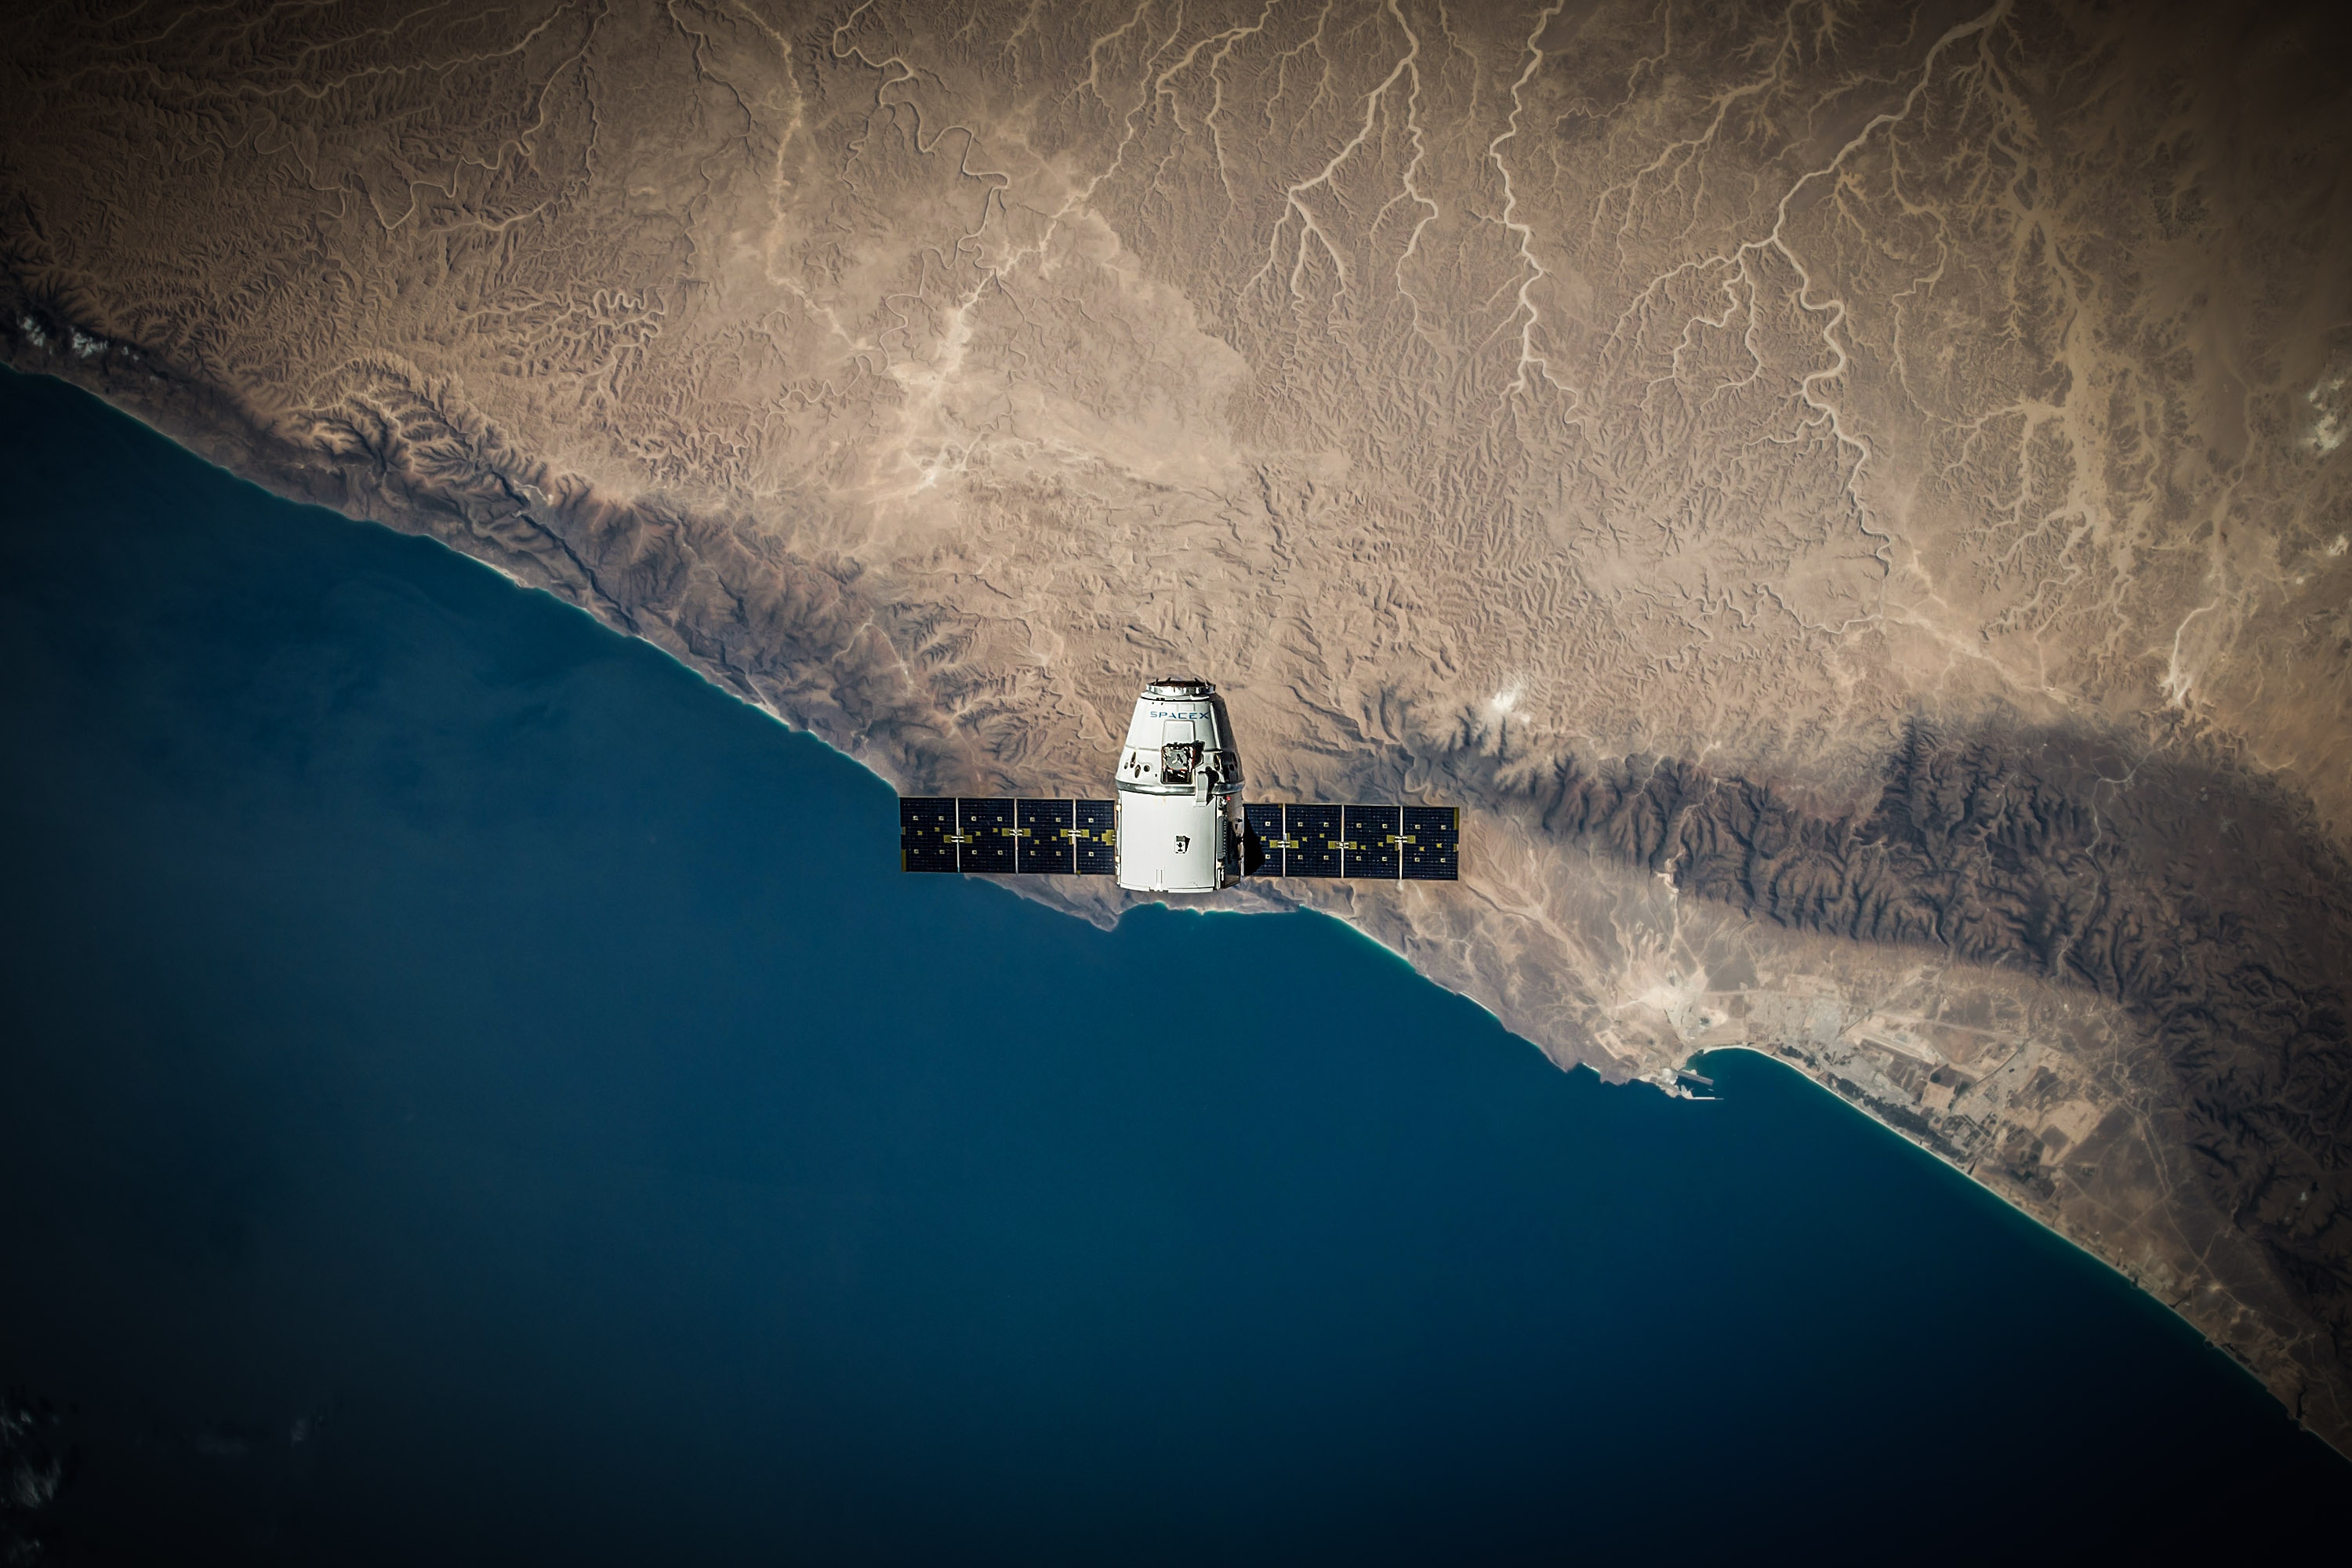
sky, water, reflection, wave, photography, sea, underwater, space